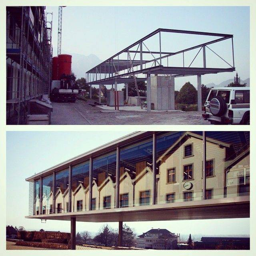
University of Liechtenstein